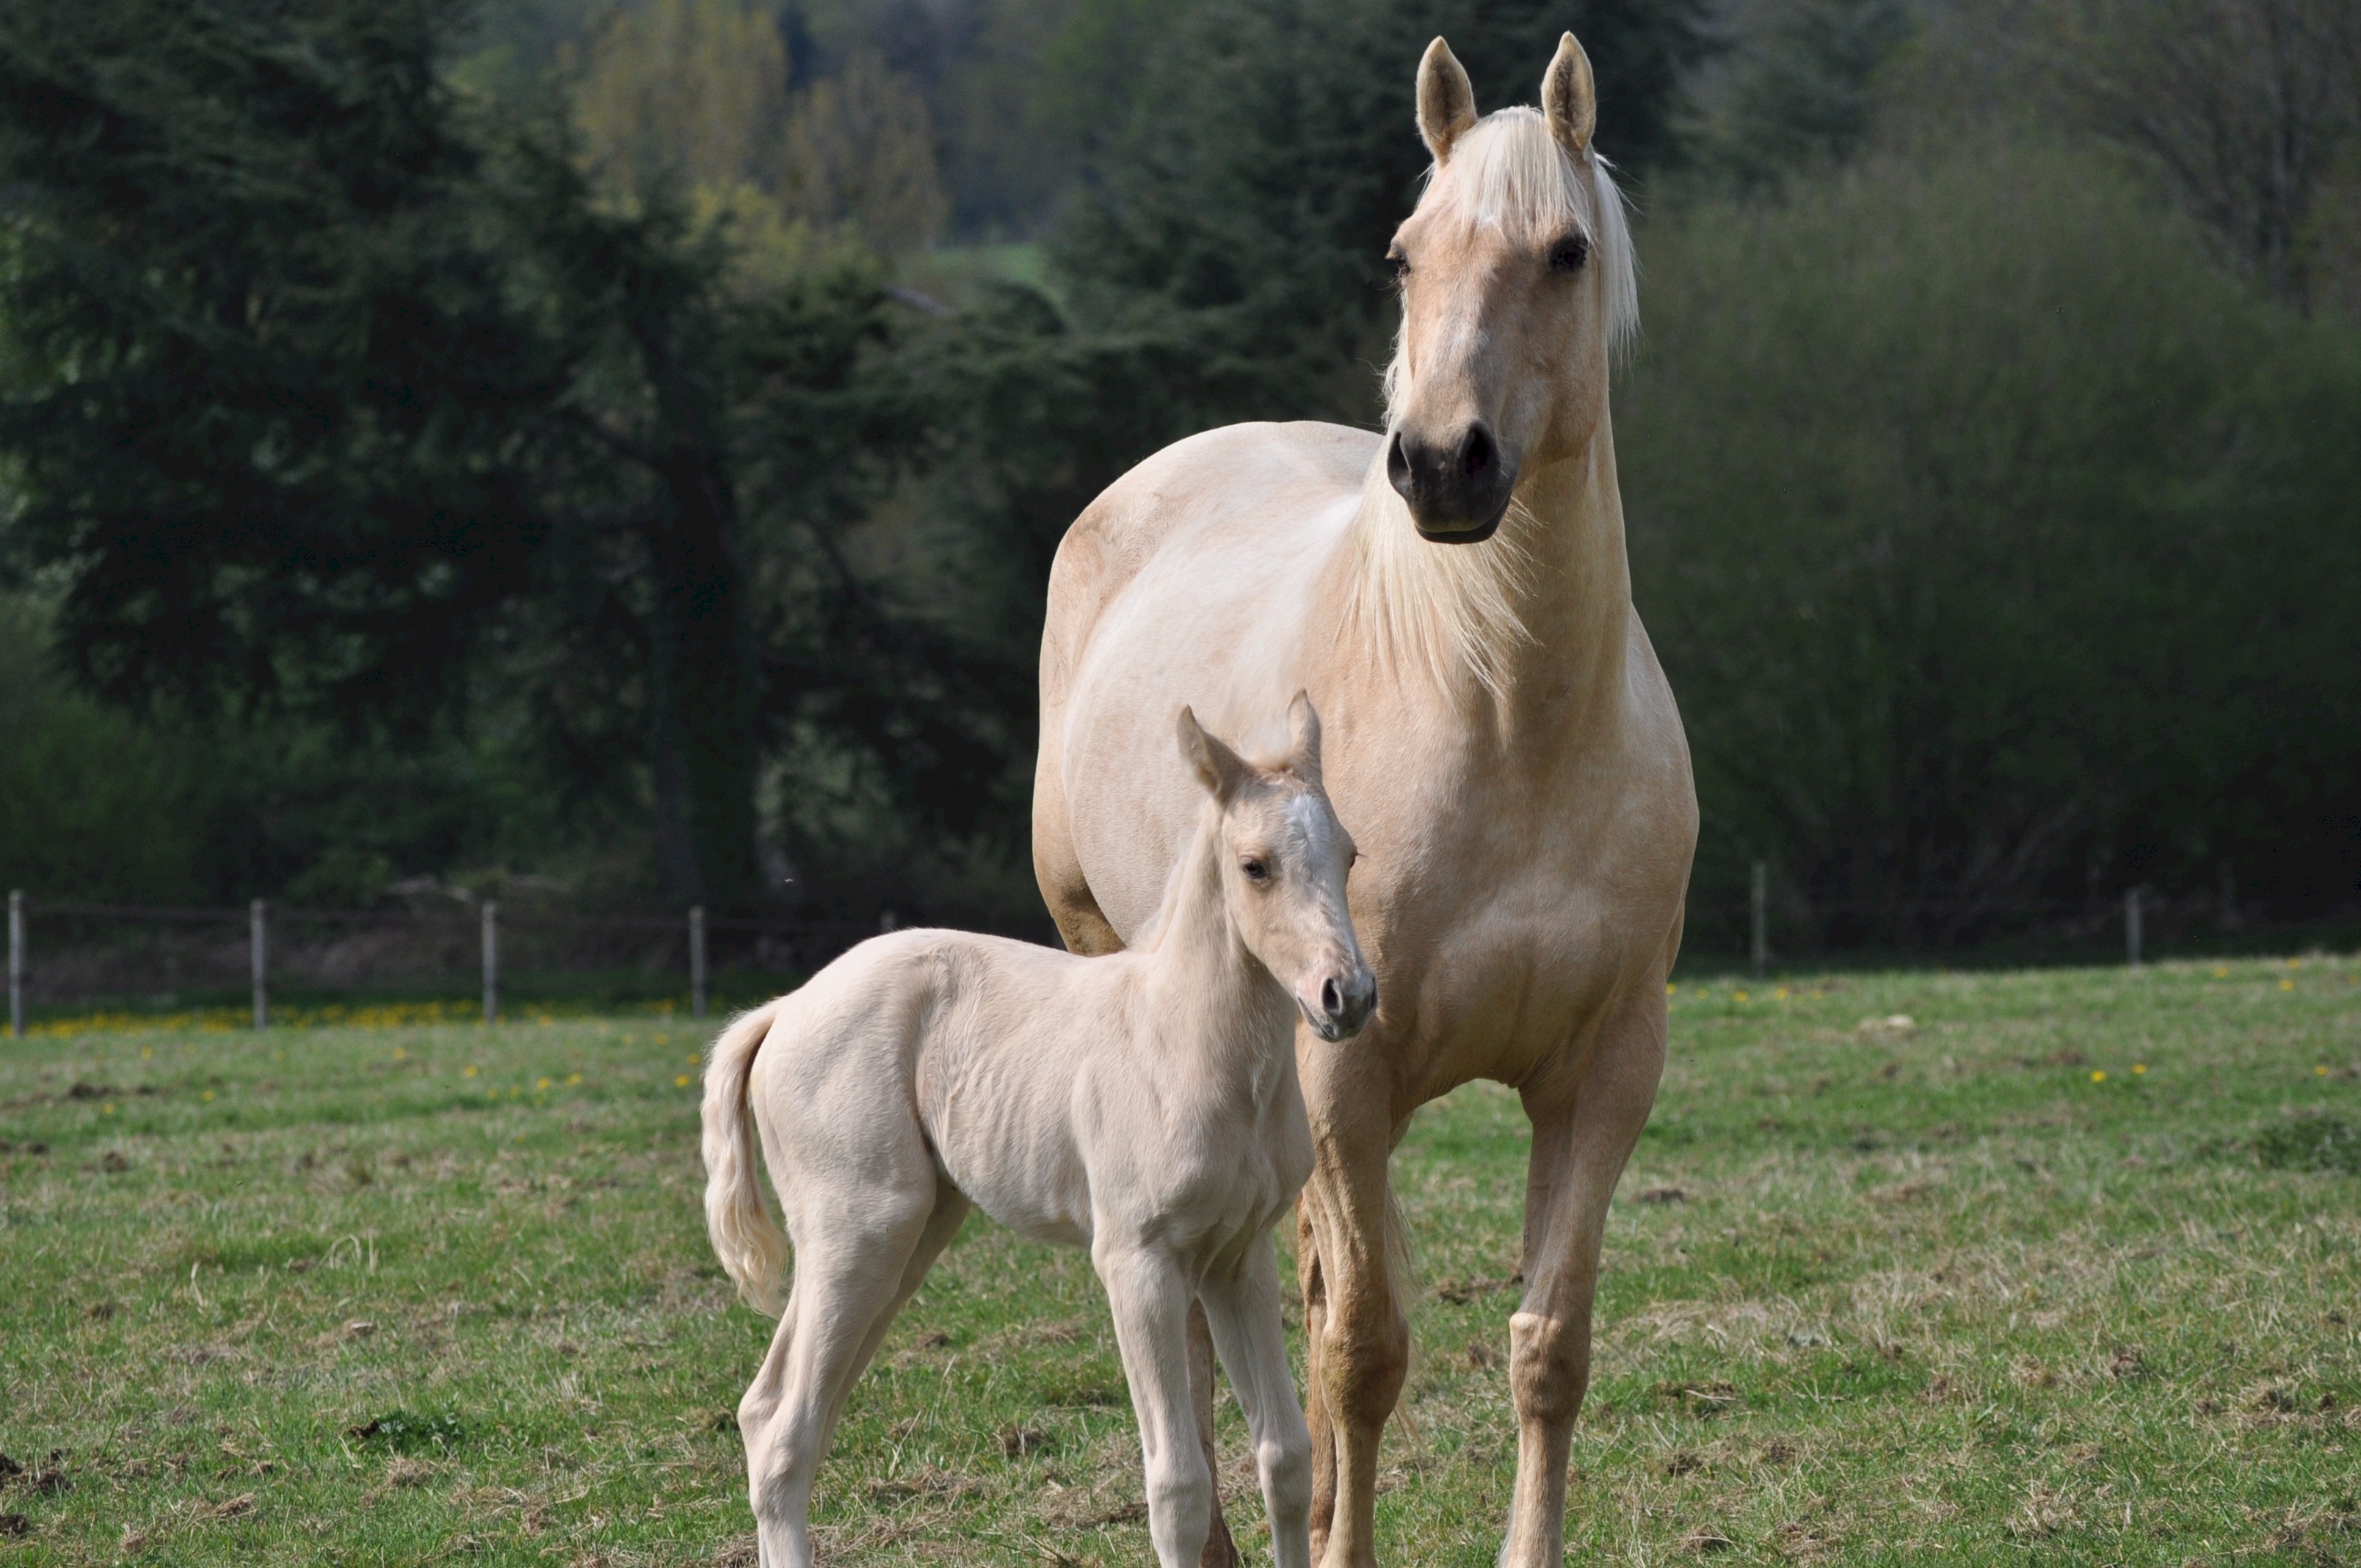
white, farm, portrait, pasture, horse, mammal, stallion, mane, fauna, equestrian, equine, outdoors, horses, vertebrate, mare, domestic, foal, colt, horse like mammal, mustang horse